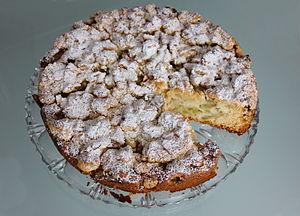
Gâteau de rhubarbe crumble